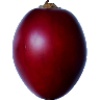
Label: Tamarillo 1